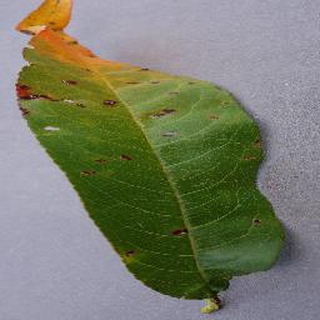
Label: peach_bacterial_spot